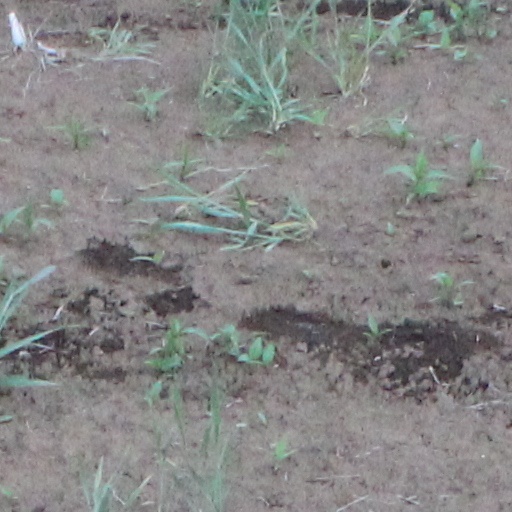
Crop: wheat